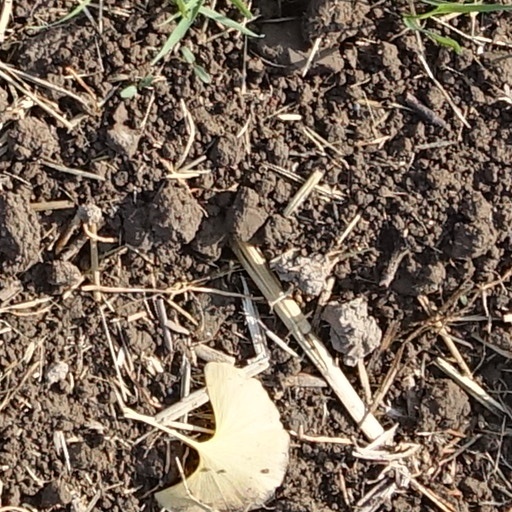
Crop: wheat